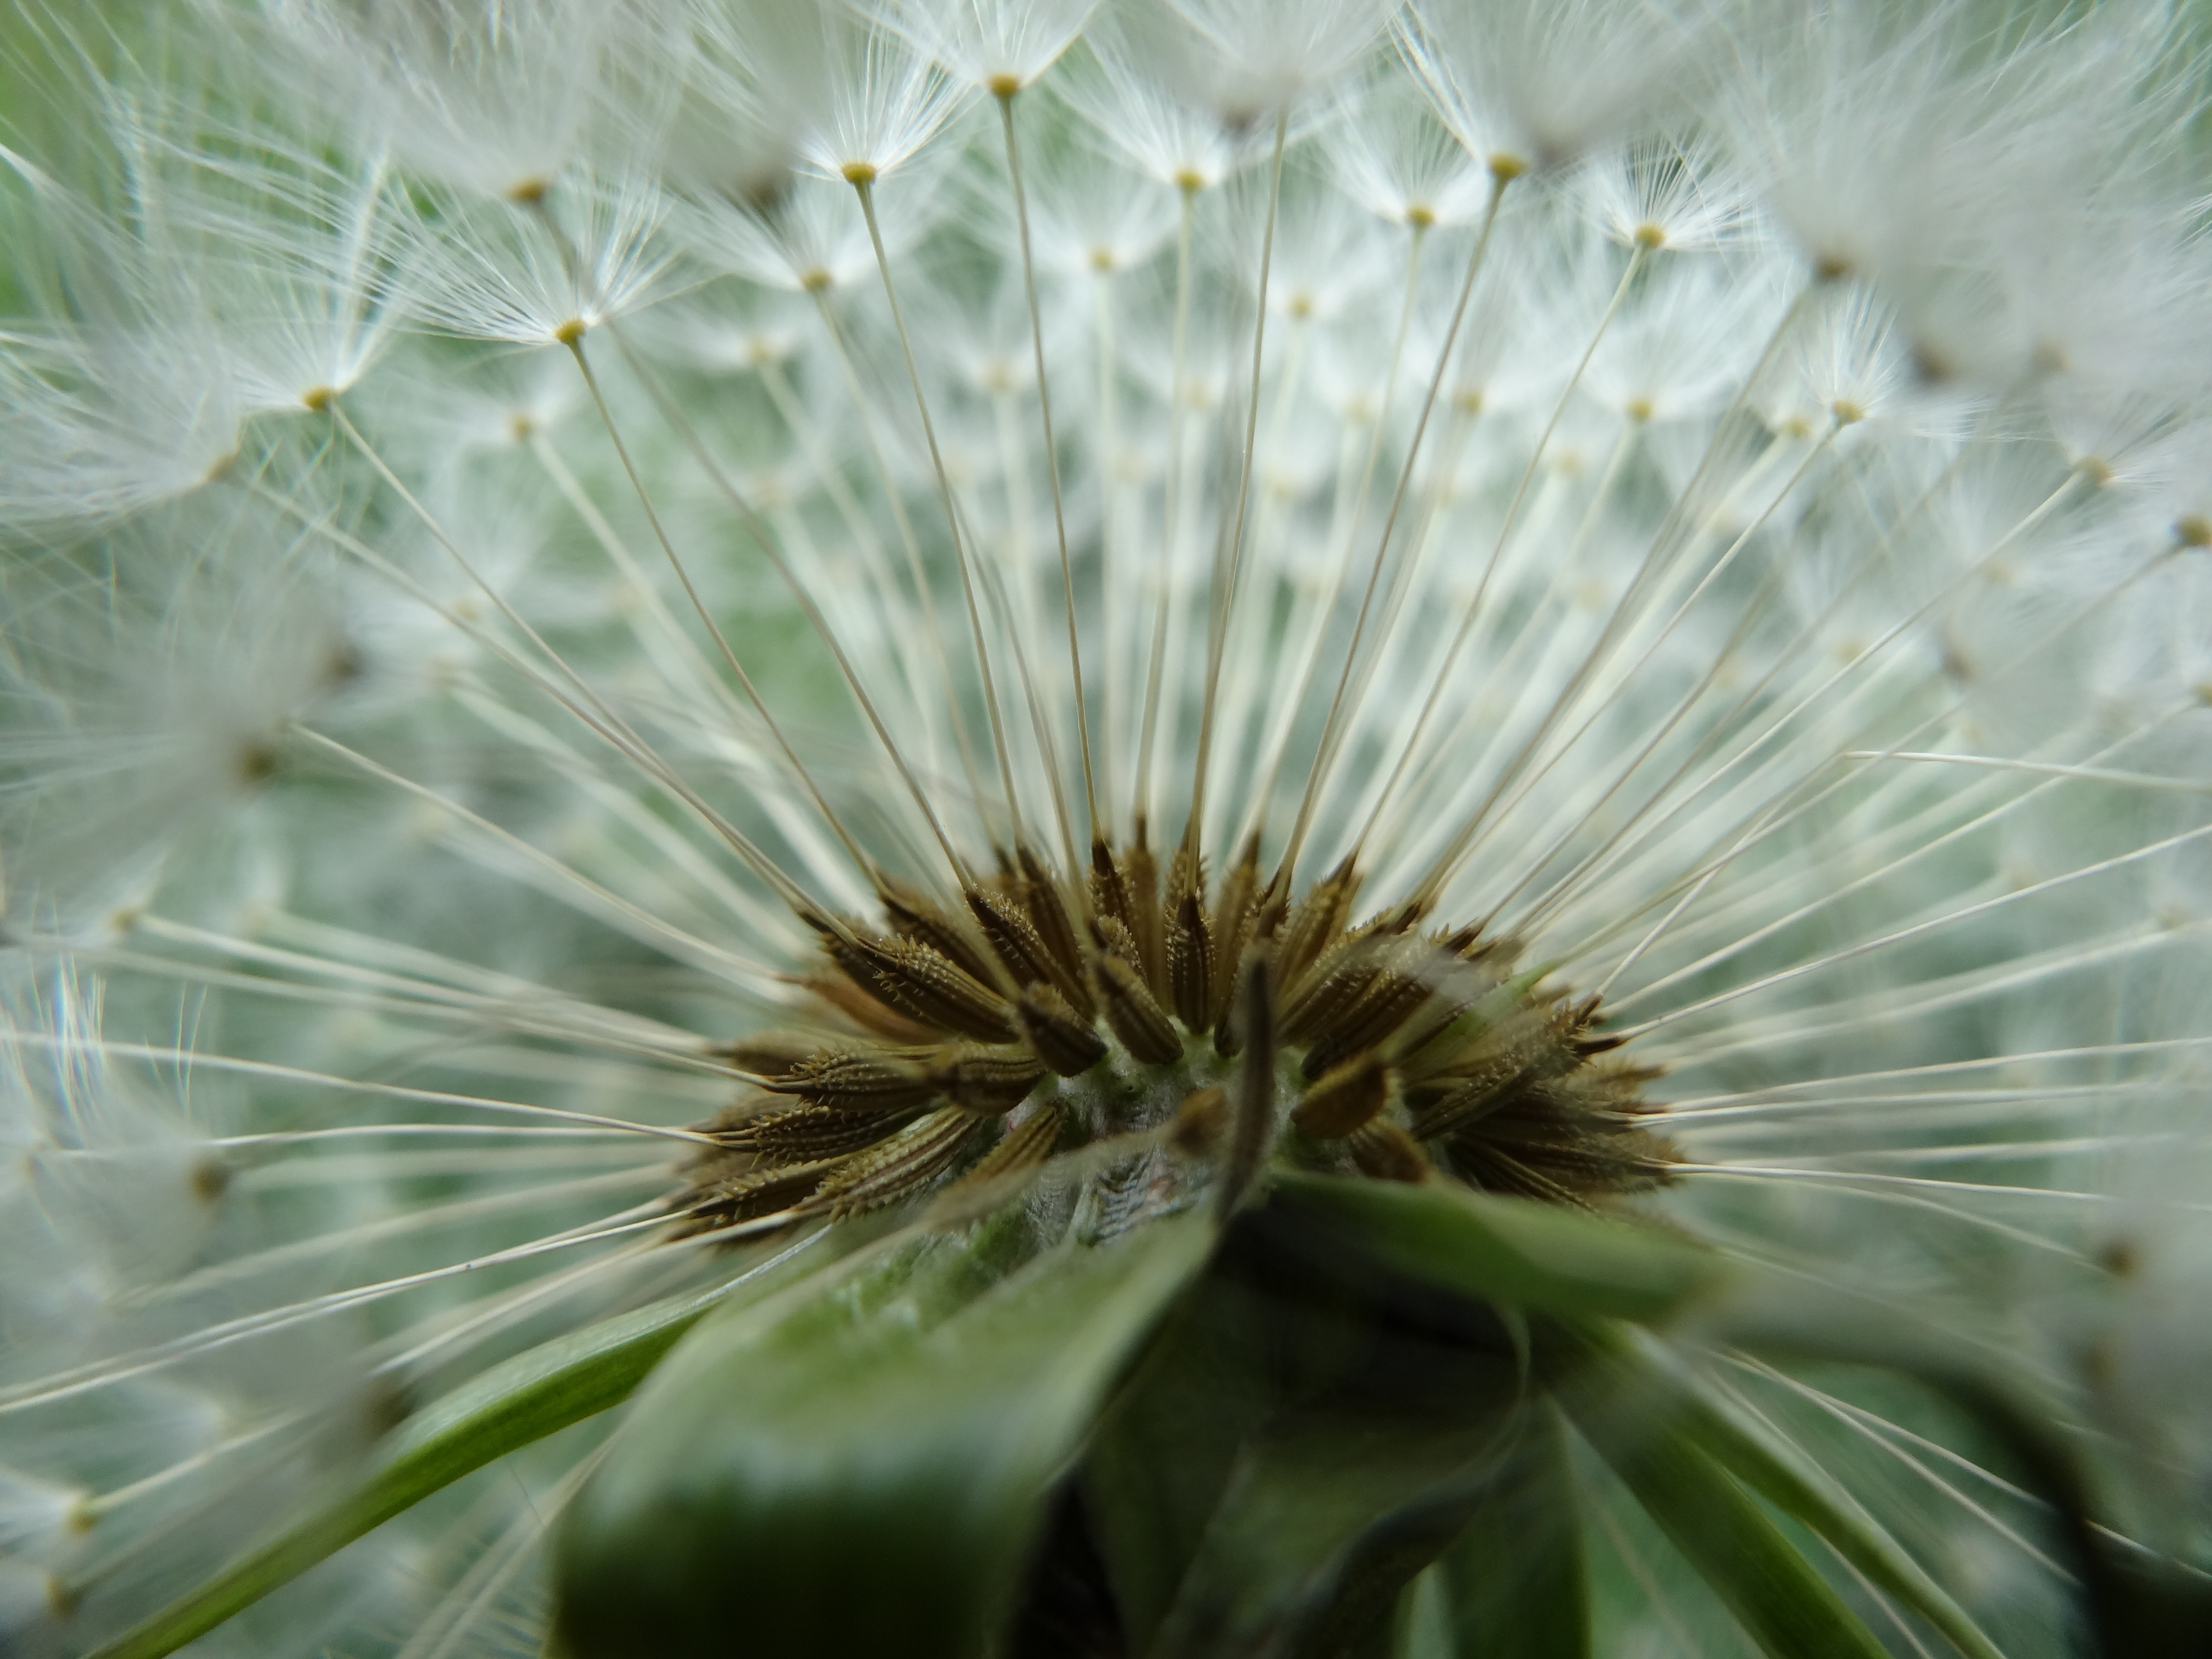
nature, plant, photography, meadow, dandelion, leaf, flower, petal, summer, spring, green, botany, garden, flora, wildflower, close up, thistle, macro photography, flowering plant, daisy family, plant stem, land plant, thorns spines and prickles